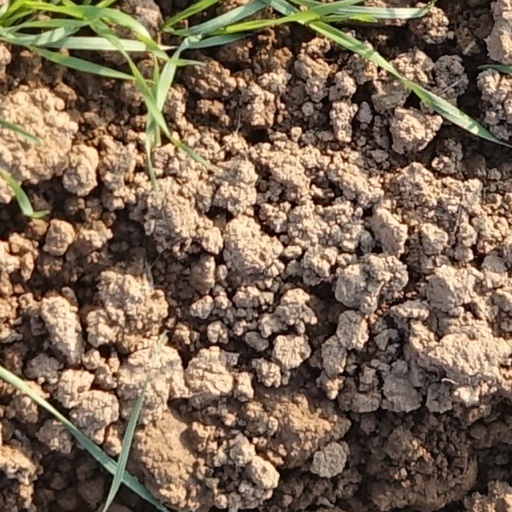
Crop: wheat